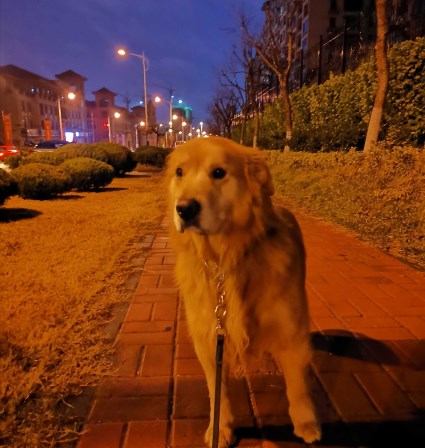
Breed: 5355-n000126-golden_retriever